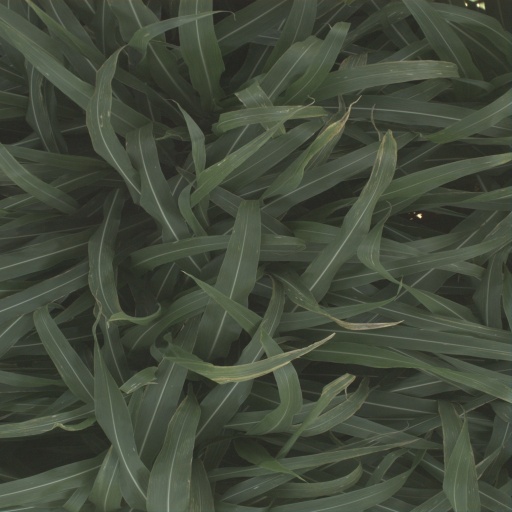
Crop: sorghum